Richard Temple (bass-baritone)

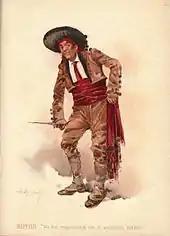
Temple as Sancho in "The Chieftain"

Temple soon returned to the D'Oyly Carte Opera Company, creating the role of Strephon in "Iolanthe" (1882–84), the only Savoy Opera in which he was cast as the romantic hero. During the run of "Iolanthe", Temple was also co-director of the Crystal Palace opera season with Faulkner Leigh and August Manns, presenting "Maritana", "Faust" and "Il Barbiere di Siviglia". Next, Temple created the role of Arac in Gilbert and Sullivan's "Princess Ida" (1884) and revisited the role of Sir Marmaduke in the first revival of "The Sorcerer" (1884–85). He then created his most celebrated role, the Mikado of Japan in "The Mikado" (1885–87), whom, according to Jessie Bond, he played as "suave and oily". In 1887 he created the part of Sir Roderic Murgatroyd in "Ruddigore" (1887). After revivals of "Pinafore", "Pirates" and "Mikado", in which he repeated his original roles, Temple played Sergeant Meryll in "The Yeomen of the Guard" (1888–89), the final role he would create for Gilbert and Sullivan. During these years, between these Savoy pieces, he played several other opera roles in London, including the title role in "Rigoletto".